Joe Biden

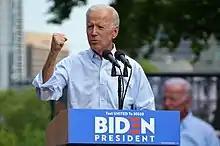
Photo of Biden raising his fist while standing behind a lectern

Biden was inaugurated to a second term on January 20, 2013, at a small ceremony at Number One Observatory Circle, his official residence, with Justice Sonia Sotomayor presiding (a public ceremony took place on January 21). He played little part in discussions that led to the October 2013 passage of the Continuing Appropriations Act, 2014, which resolved the federal government shutdown of 2013 and the debt-ceiling crisis of 2013. Senate Majority Leader Harry Reid and other Democratic leaders cut him out of direct talks with Congress, feeling Biden had given too much away during previous negotiations.